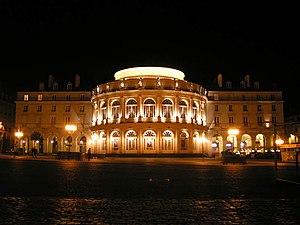
Cette liste contient les objets immobiliers et mobiliers de la ville de Rennes classés ou inscrits aux monuments historiques.